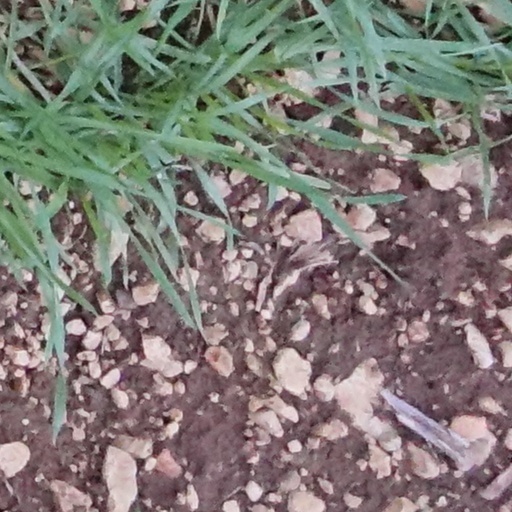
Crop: wheat